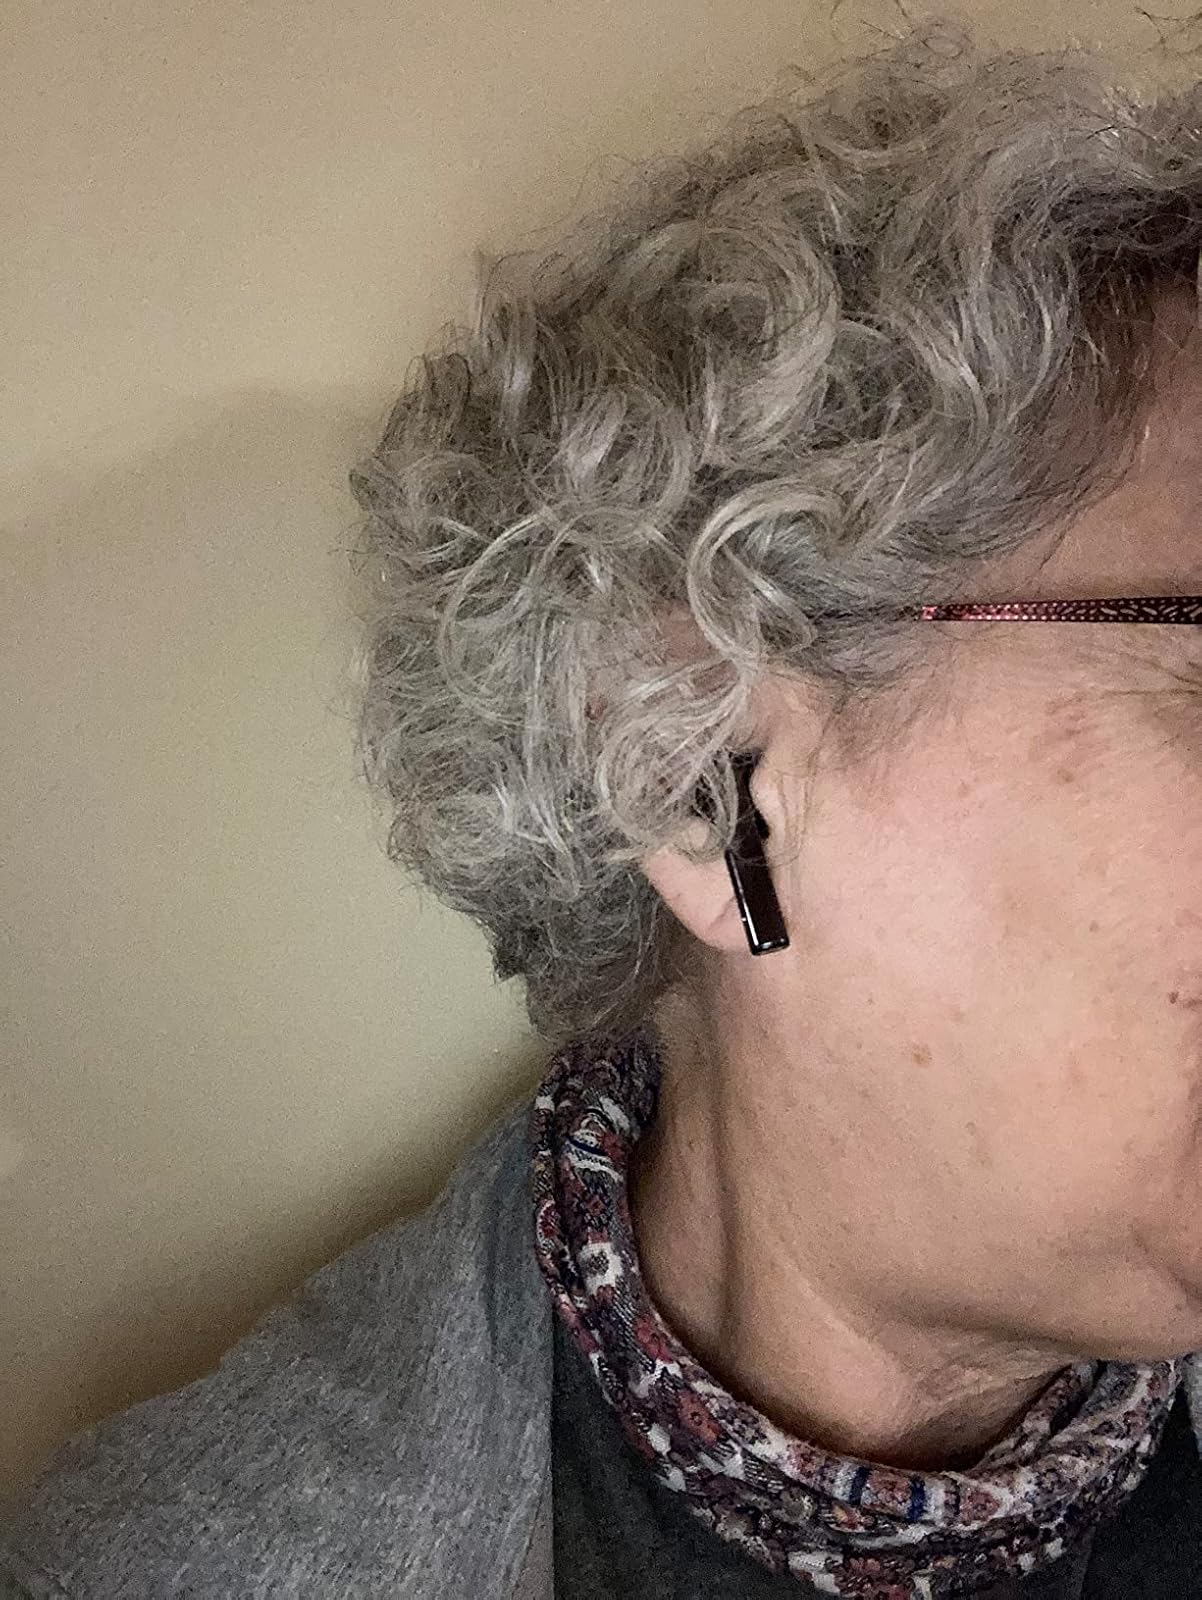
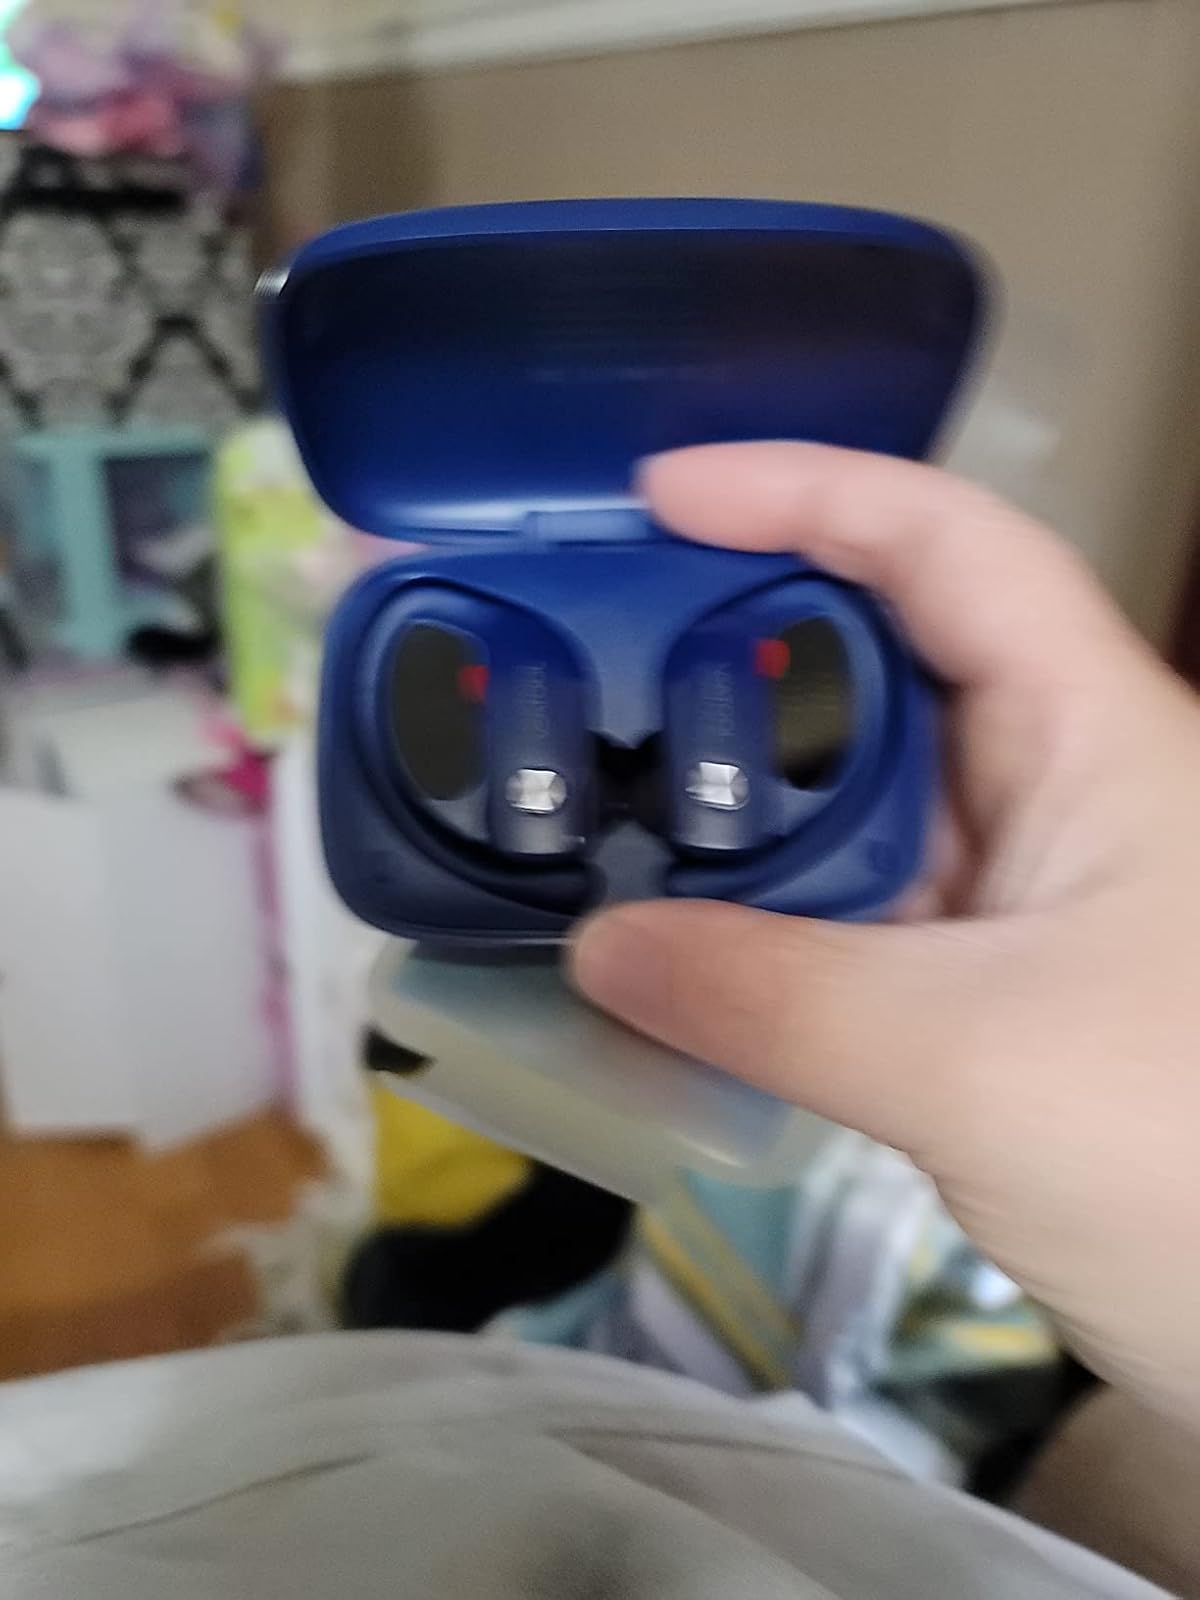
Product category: earbuds
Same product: no